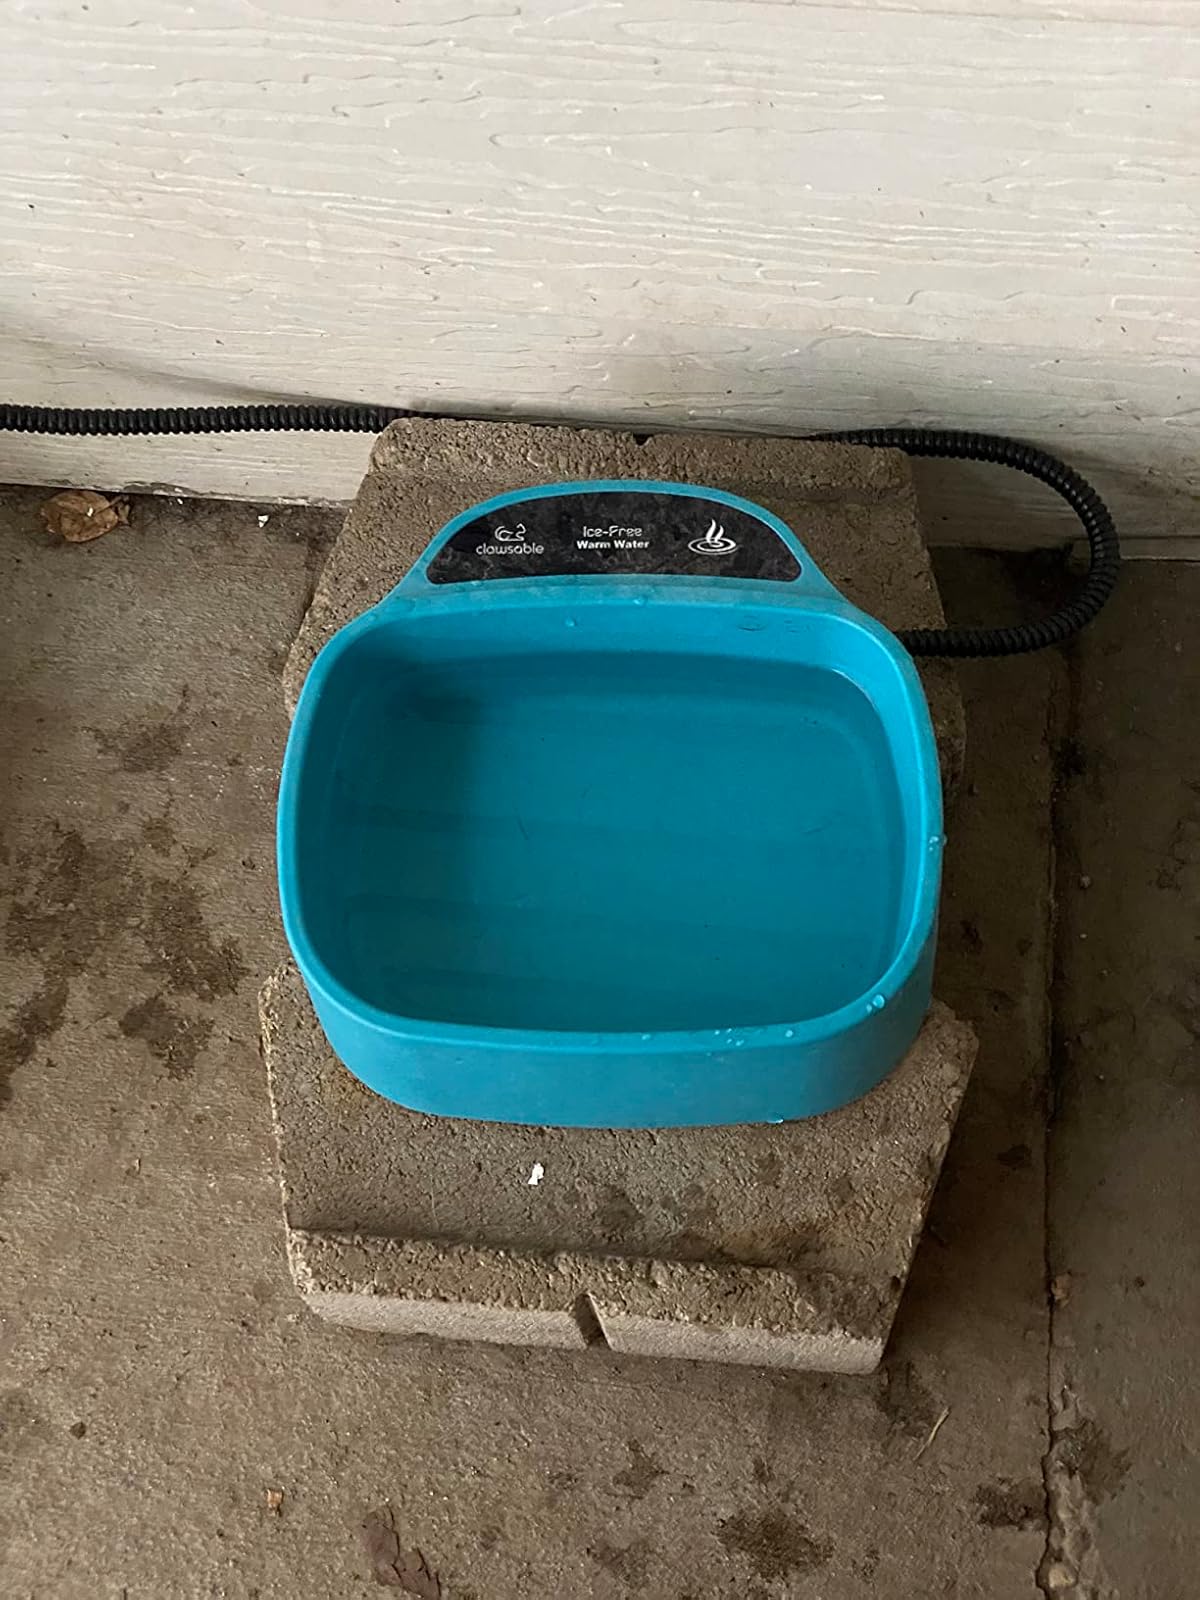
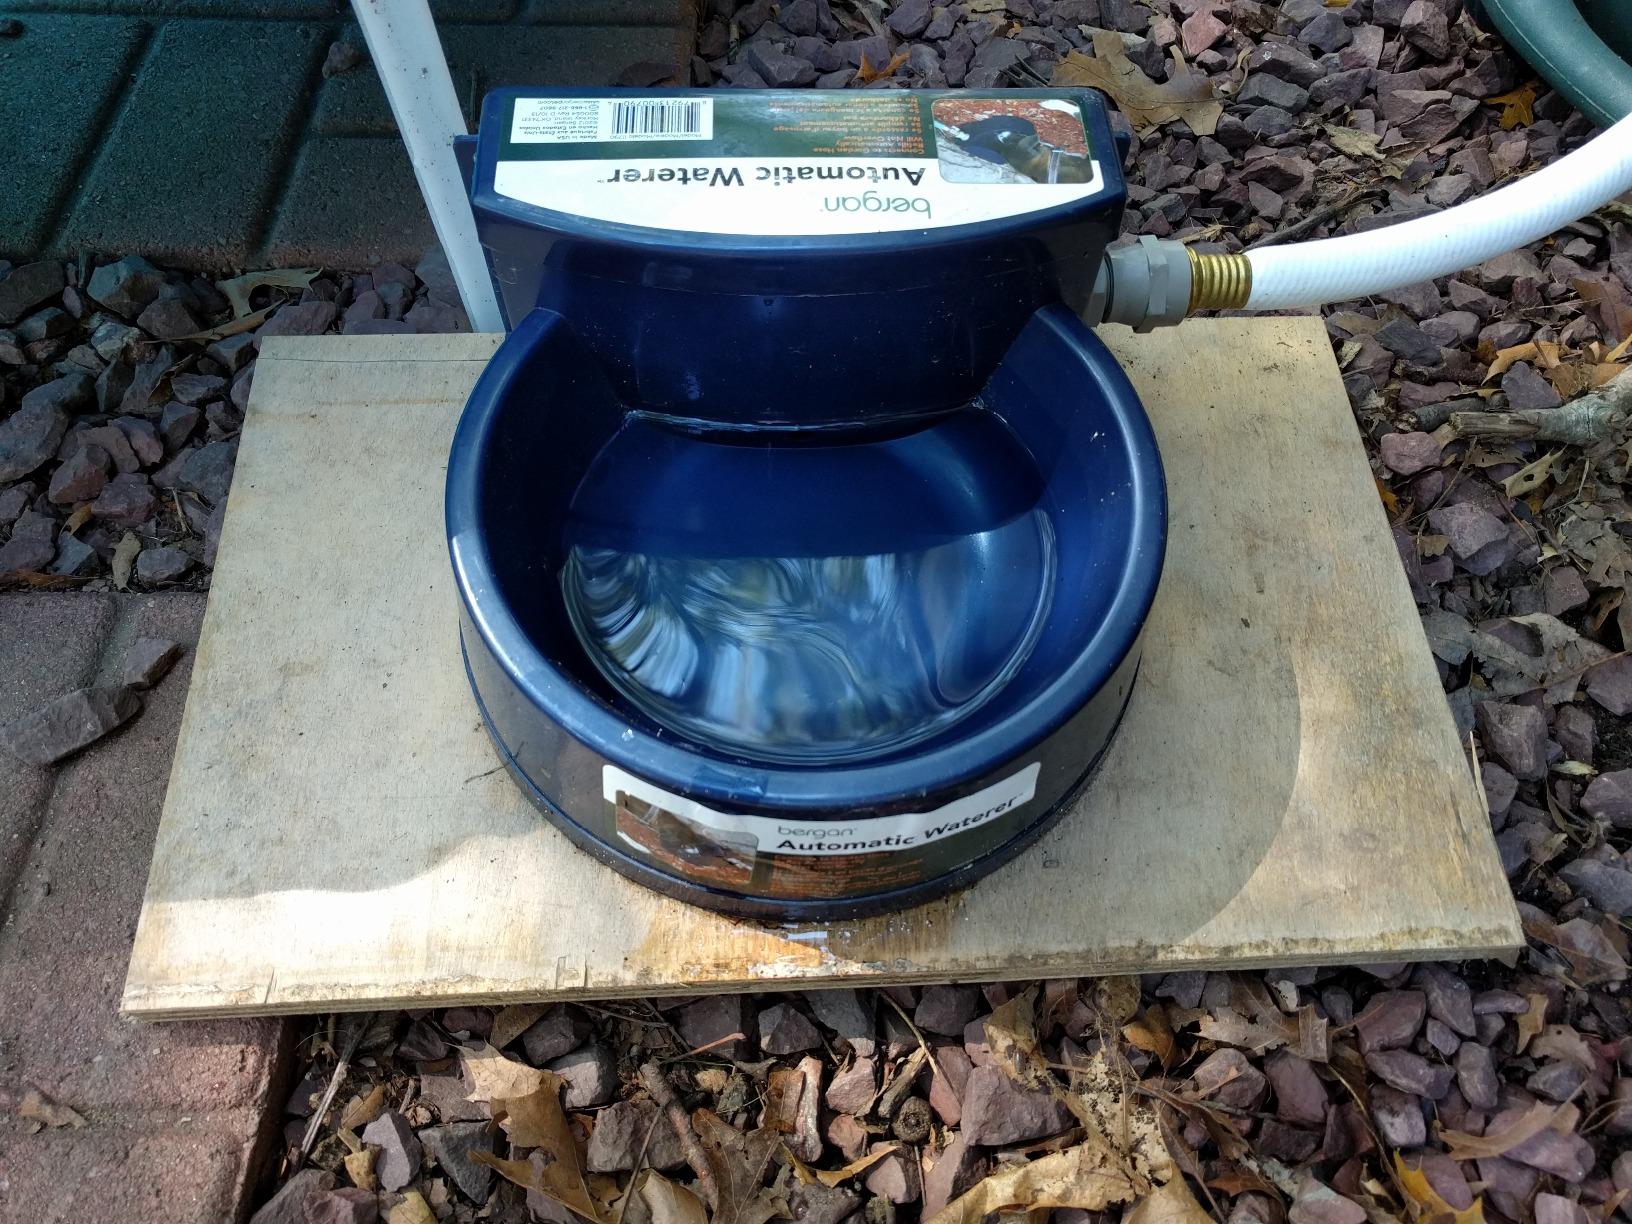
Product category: items_bowl
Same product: no